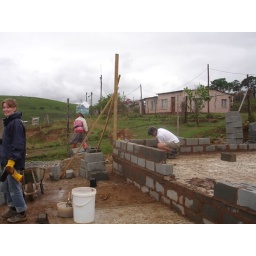
More wall building - note the lady in the background carrying goods the African way!